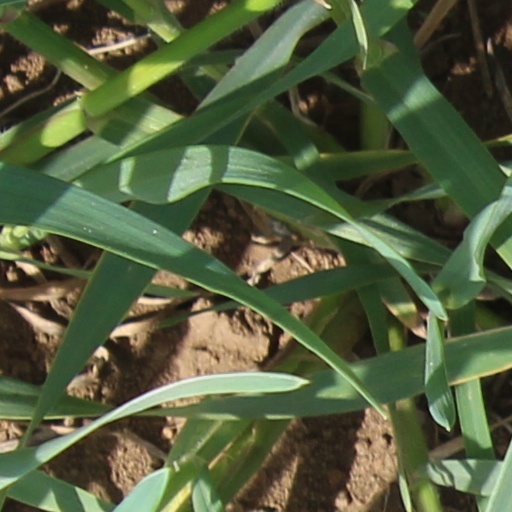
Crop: wheat